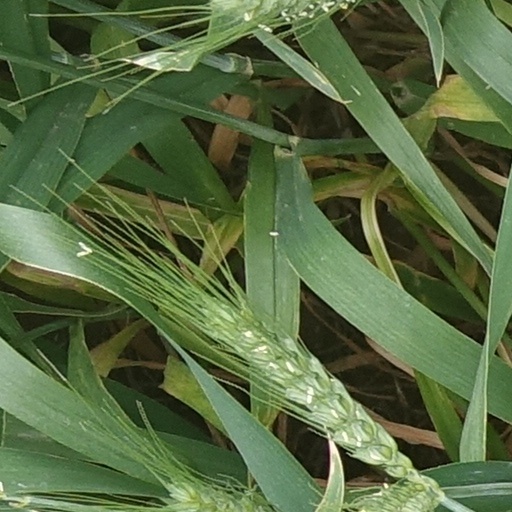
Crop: wheat